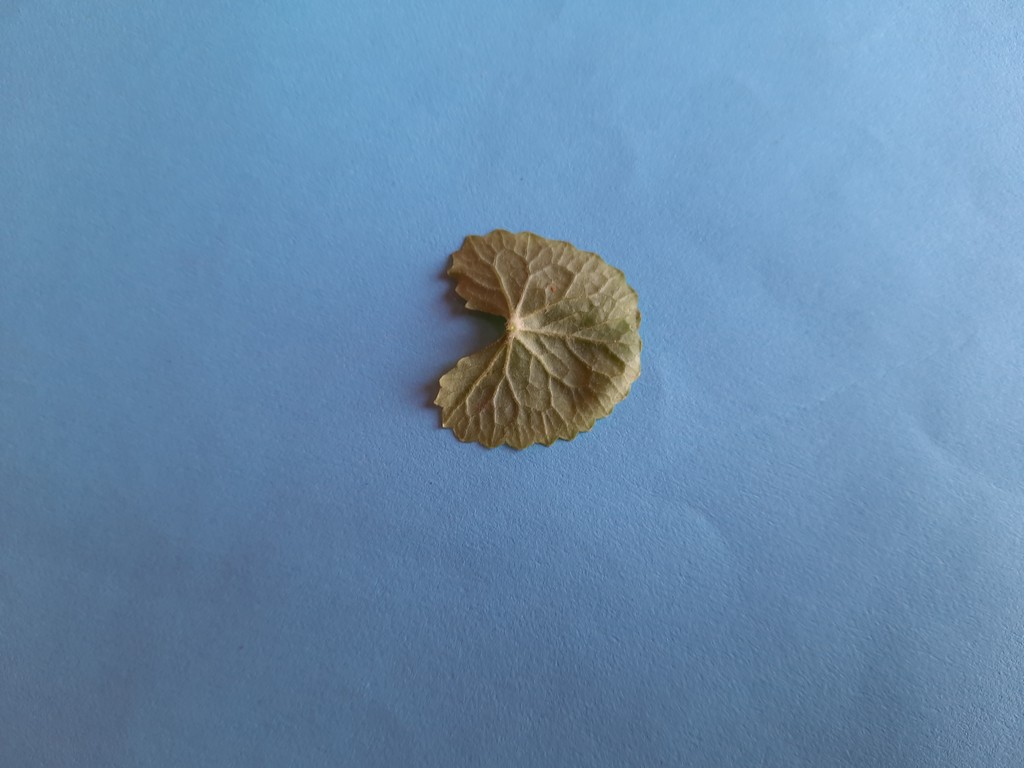
Label: Healthy